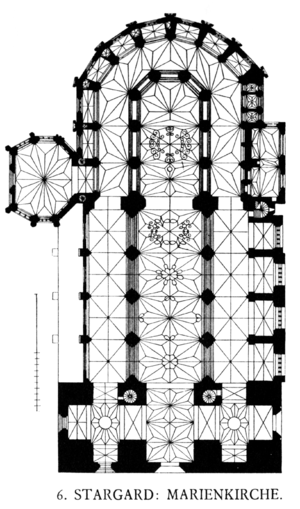
La collégiale Sainte-Marie de Stargard est un édifice religieux catholique situé dans la ville de Stargard en Pologne.
Cette page présente sous une forme graphique le vocabulaire concernant les principales parties du plan type d'une église.